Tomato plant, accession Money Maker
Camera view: bottom (45 deg); turntable rotation: 90 degrees
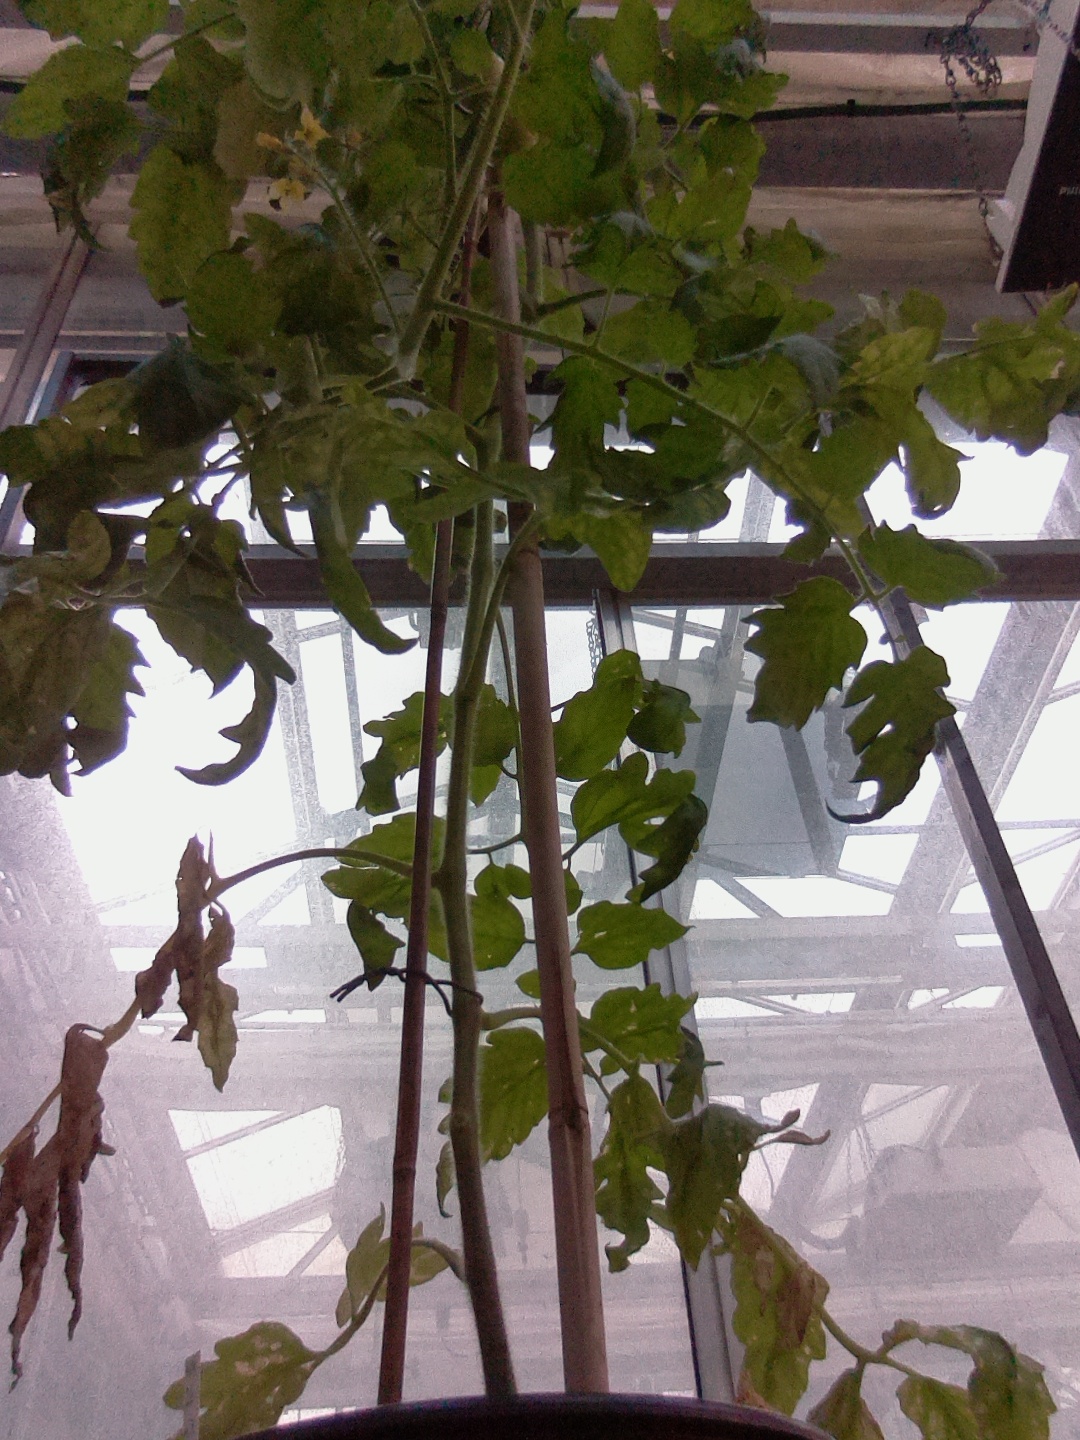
BBCH growth stage 74: 40%-50% of final fruit size